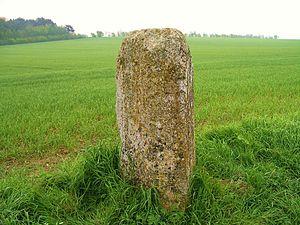
Menhir des Planches à Amblie (Calvados)
Amblie est une ancienne commune française, située dans le département du Calvados en région Normandie et à l'extrémité nord-est du Bessin, devenue le 1ᵉʳ janvier 2017 une commune déléguée au sein de la commune nouvelle de Ponts sur Seulles.
Le menhir des Planches est situé à Amblie sur la rive droite de la Seulles, en France, dans le département du Calvados.
Cet article présente les sites mégalithiques du département du Calvados.